Sungai Besi station

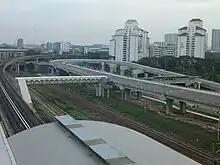
Linkbridge across ERL, KTM tracks and Sungai Besi Expressway

The station is located on Jalan Sungai Besi next to the Pekan Sungai Besi and is accessible from Pangsapuri Permai and PPR Raya Permai via a linkbridge.